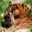
Label: tiger